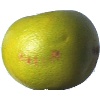
Label: Pomelo Sweetie 1